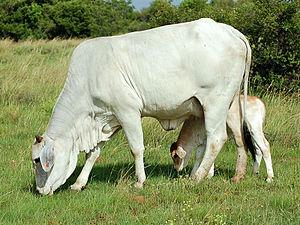
Le brahmane est une race bovine.